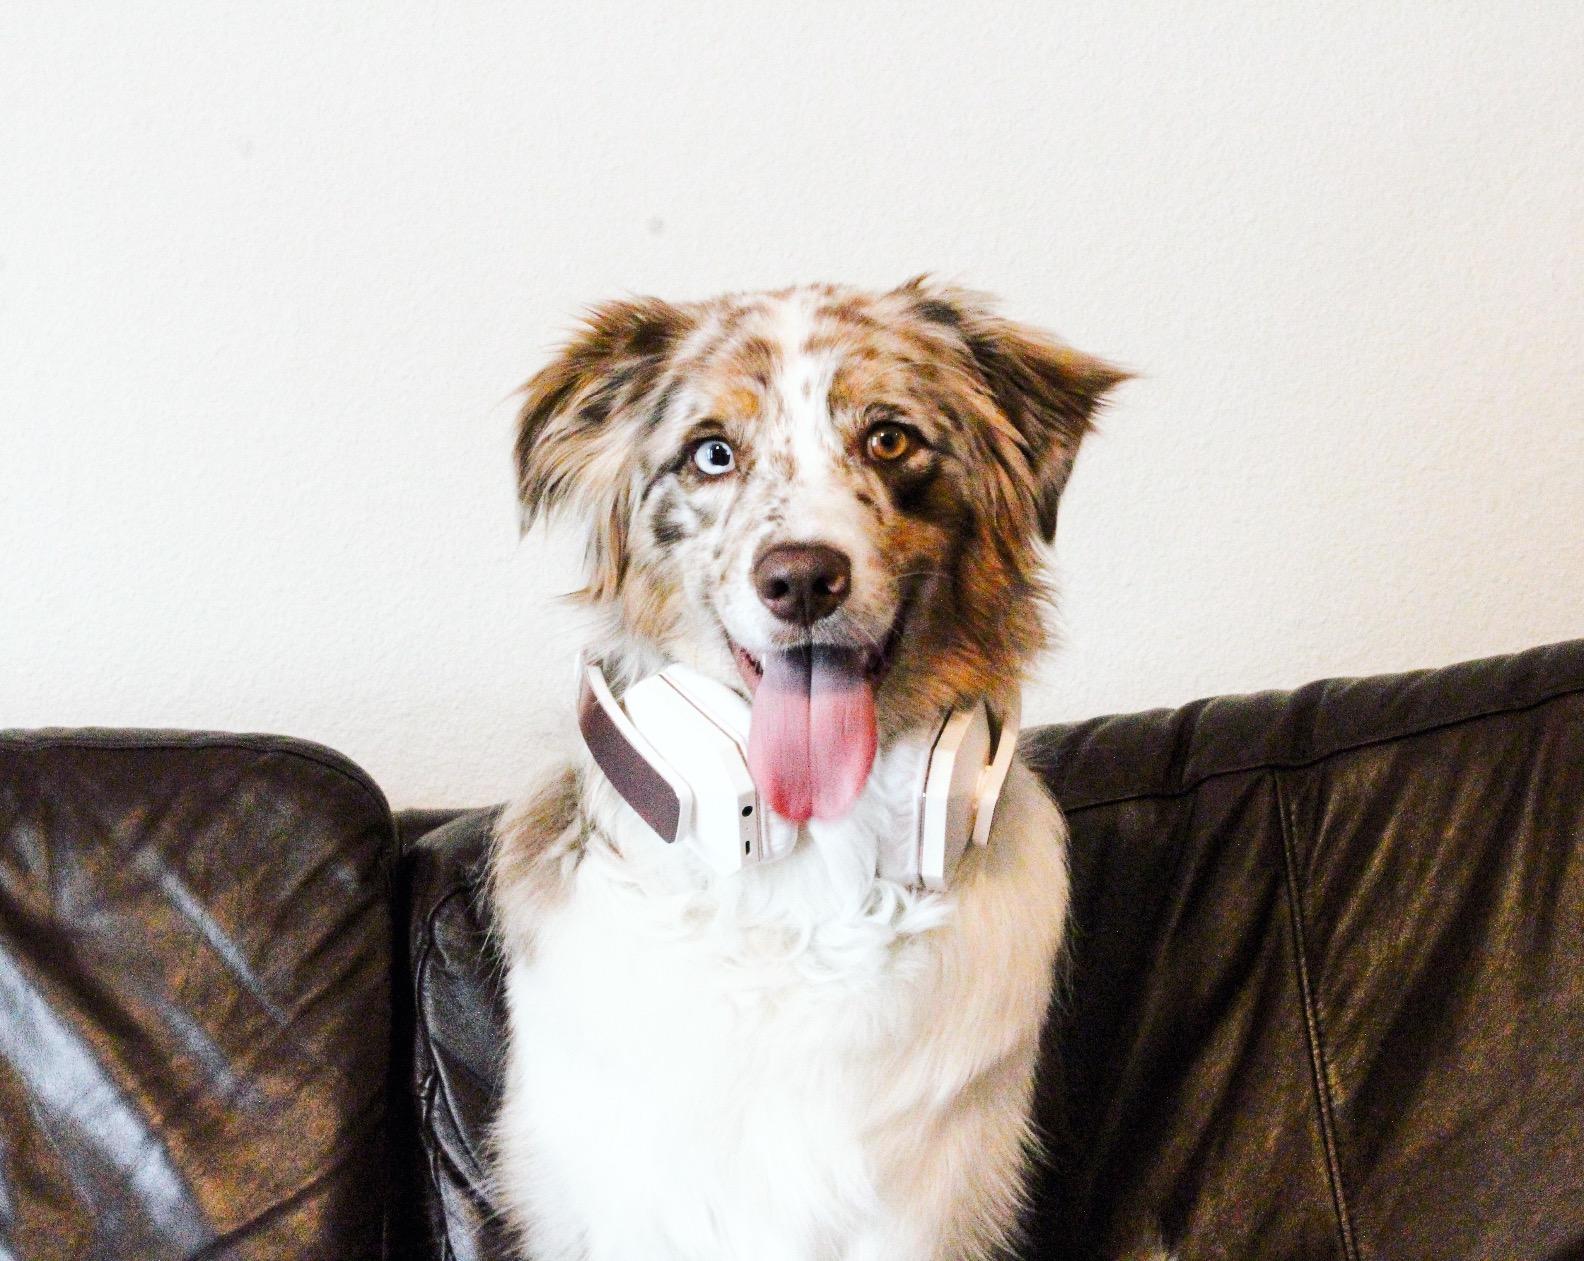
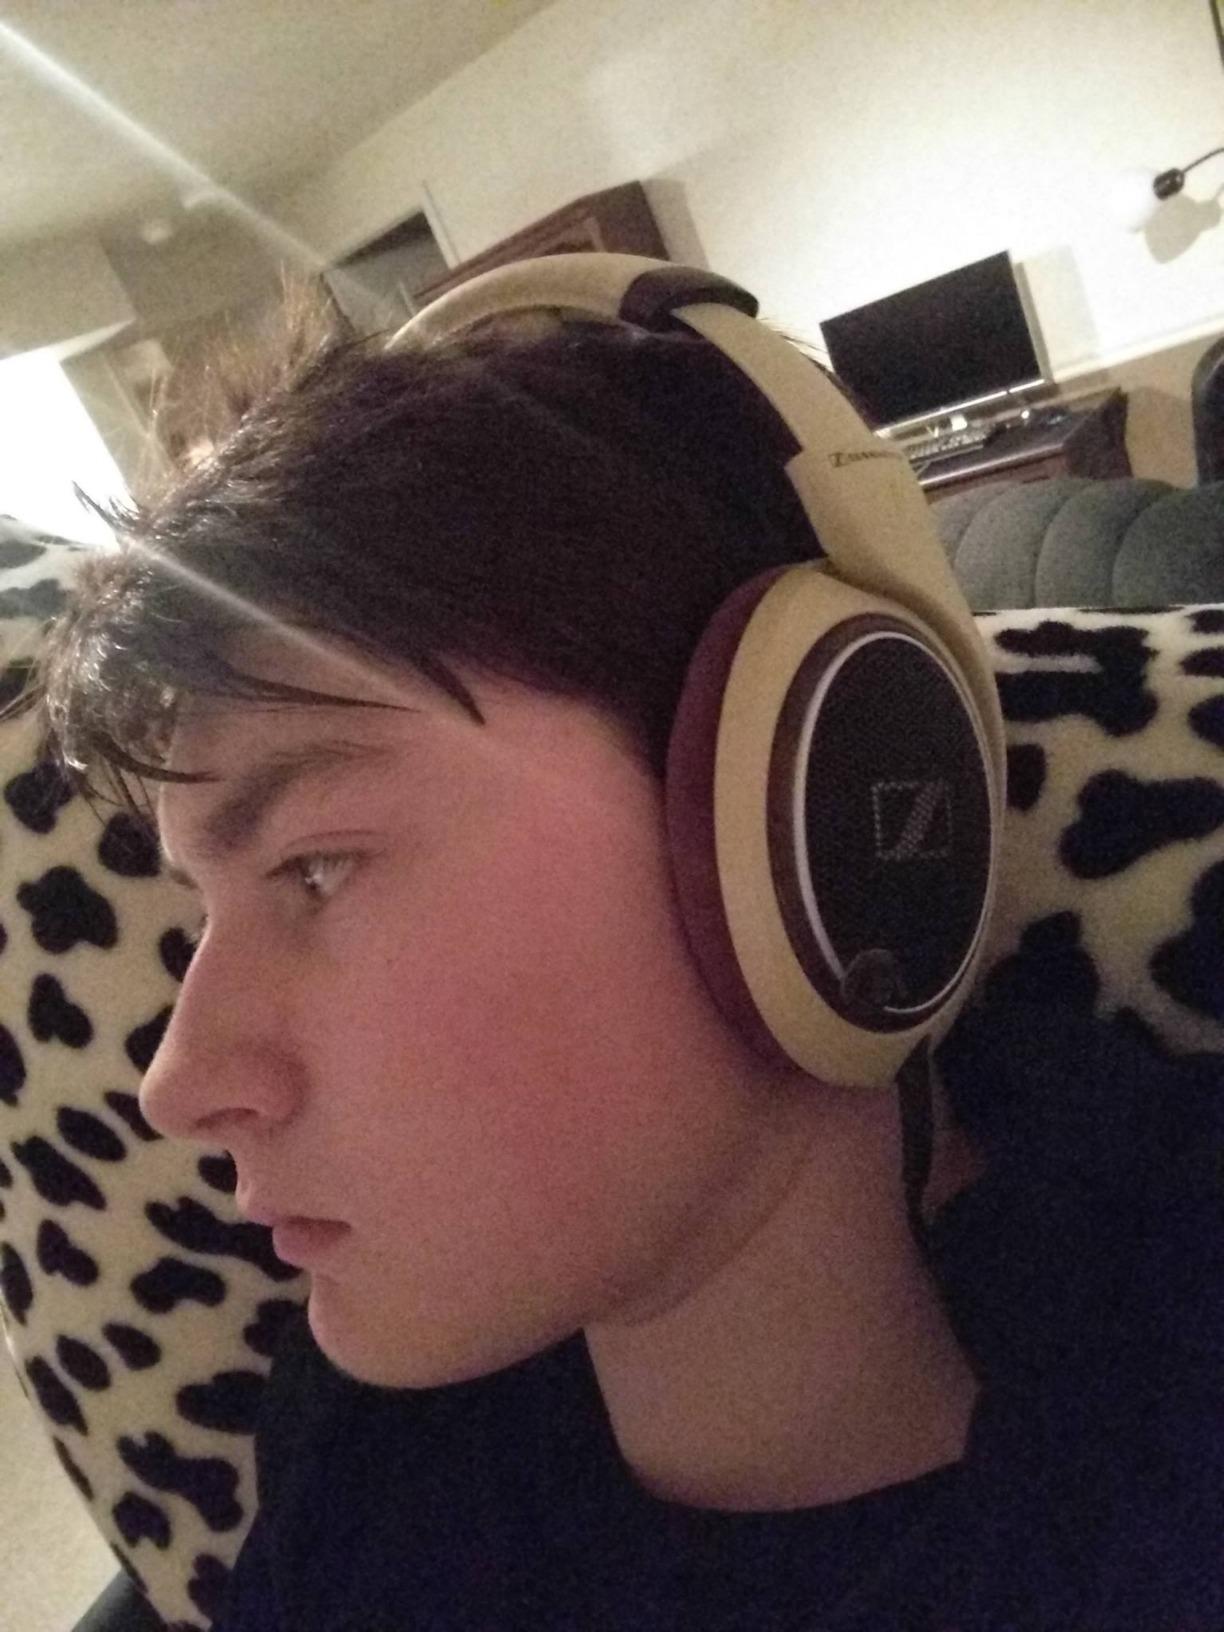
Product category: headphones
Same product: no